Affective piety

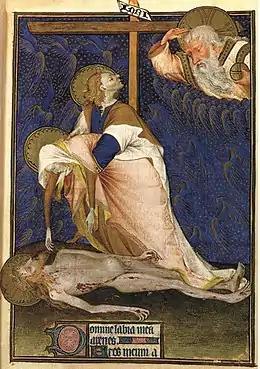
Rohan Hours, "Lamentation of the Virgin," (f. 135) Bibliothèque Nationale, Paris, M.S. Latin 9471.

Margery Kempe is often used to demonstrate the practice of late-medieval affective piety. In the autobiographical book she dictated to two different scribes, Margery describes her imaginative and emotional reaction during Palm Sunday services: